Tex Wisterzil

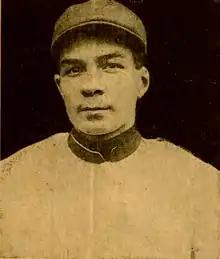
Tex Wisterzil in 1915.

George John "Tex" Wisterzil (March 7, 1888 – June 27, 1964) was a professional baseball player. He played two seasons in Major League Baseball in 1914 and 1915, primarily as a third baseman. He played for the Brooklyn Tip-Tops, Chicago Whales and St. Louis Terriers in the short-lived Federal League. He also had an extensive career in minor league baseball, spanning twenty seasons from 1908 to 1927.